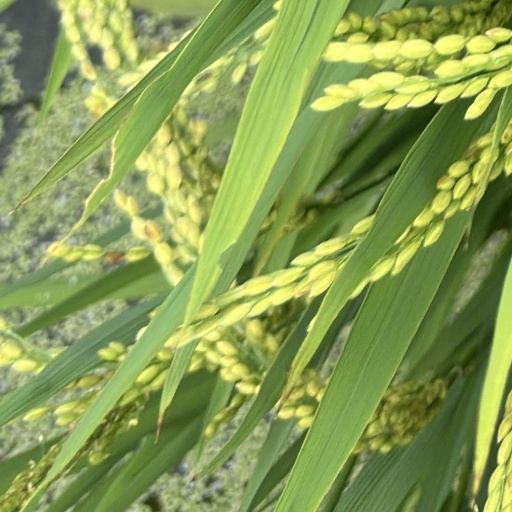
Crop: rice